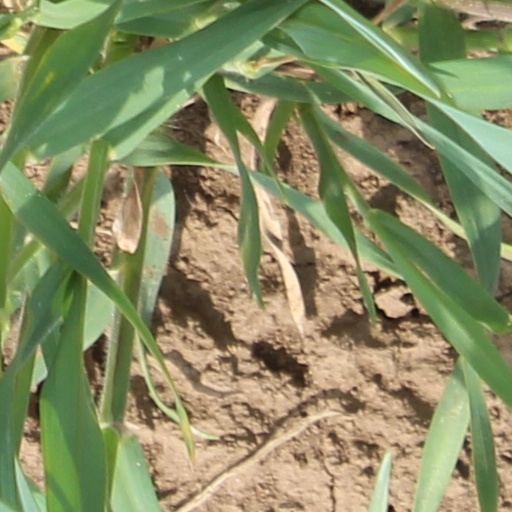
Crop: wheat